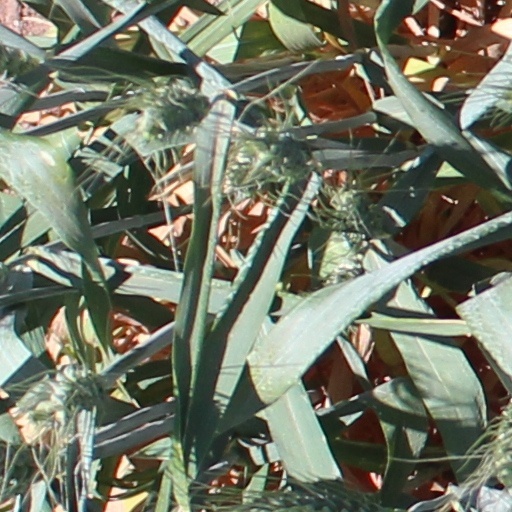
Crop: wheat